Nigel McCulloch

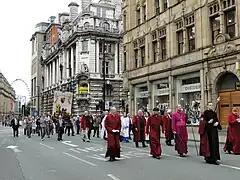
The Bishop and other clergy from Manchester Cathedral on the 2010 Whit walk in Manchester

It was announced on 21 December 2010 that McCulloch had been granted special permission to remain in his role beyond his 70th birthday by the Archbishop of York, John Sentamu. The usual age of retirement for bishops is 70, but McCulloch remained until his 71st birthday in mid-January 2013.